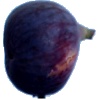
Label: Fig 1